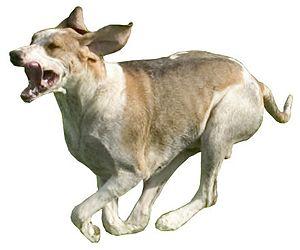
Grand anglo-francais orange sur fond balnc